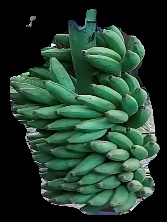
Variety: elakki-bale
Grade: grade1